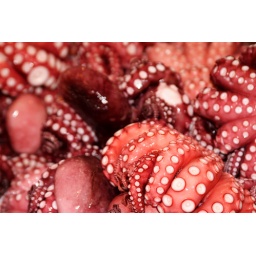
This shot was taken at the Tsukiji fish market in Tokyo, Japan, almost a year ago.